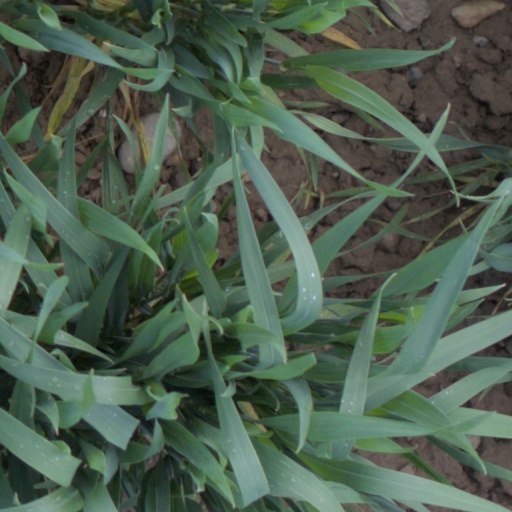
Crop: wheat